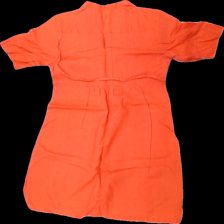
View: back
Type: Tunic
Category: Ladies
Brand: Flash
Colors: Orange
Material: 100% Cotton
Cut: Regular
Size: 40
Season: All
Price range: 50-100
Recommended usage: Reuse
Description: Coral tunic
Comment: a bit washed out